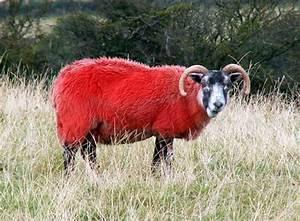
sheep